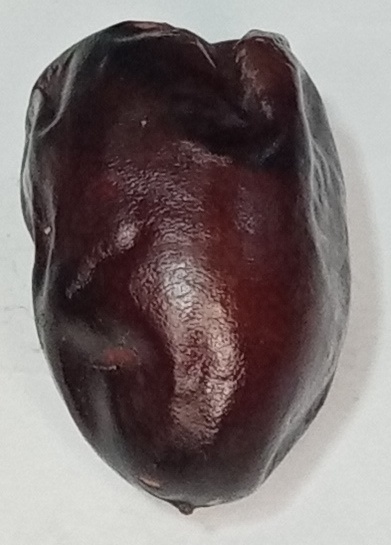
Variety: kupro
Size: large
Grade: grade-3